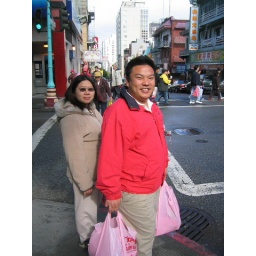
see how many dozens of egg tarts kevin bought (abt 5 'ta' in the red plastic bags)